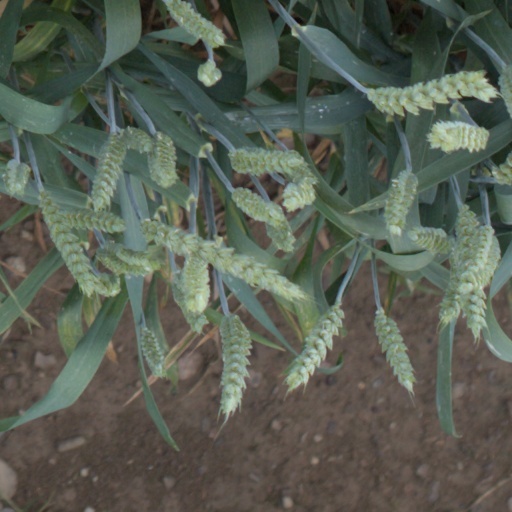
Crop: wheat